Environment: real
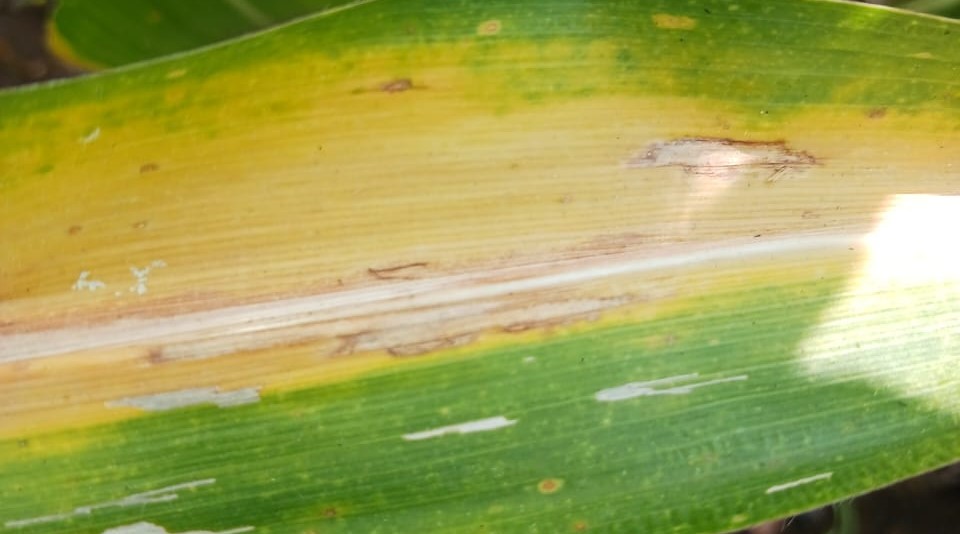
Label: nitrogen_deficiency